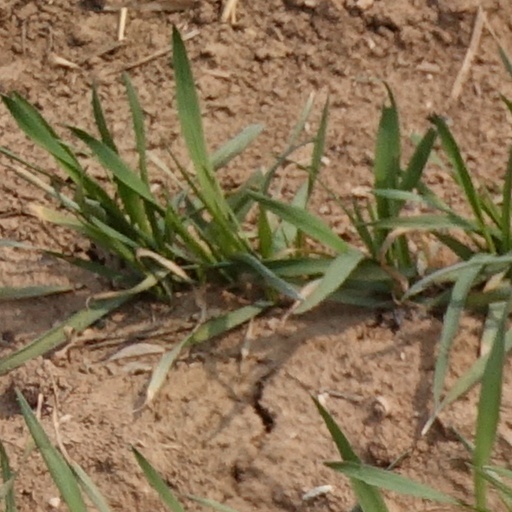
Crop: wheat